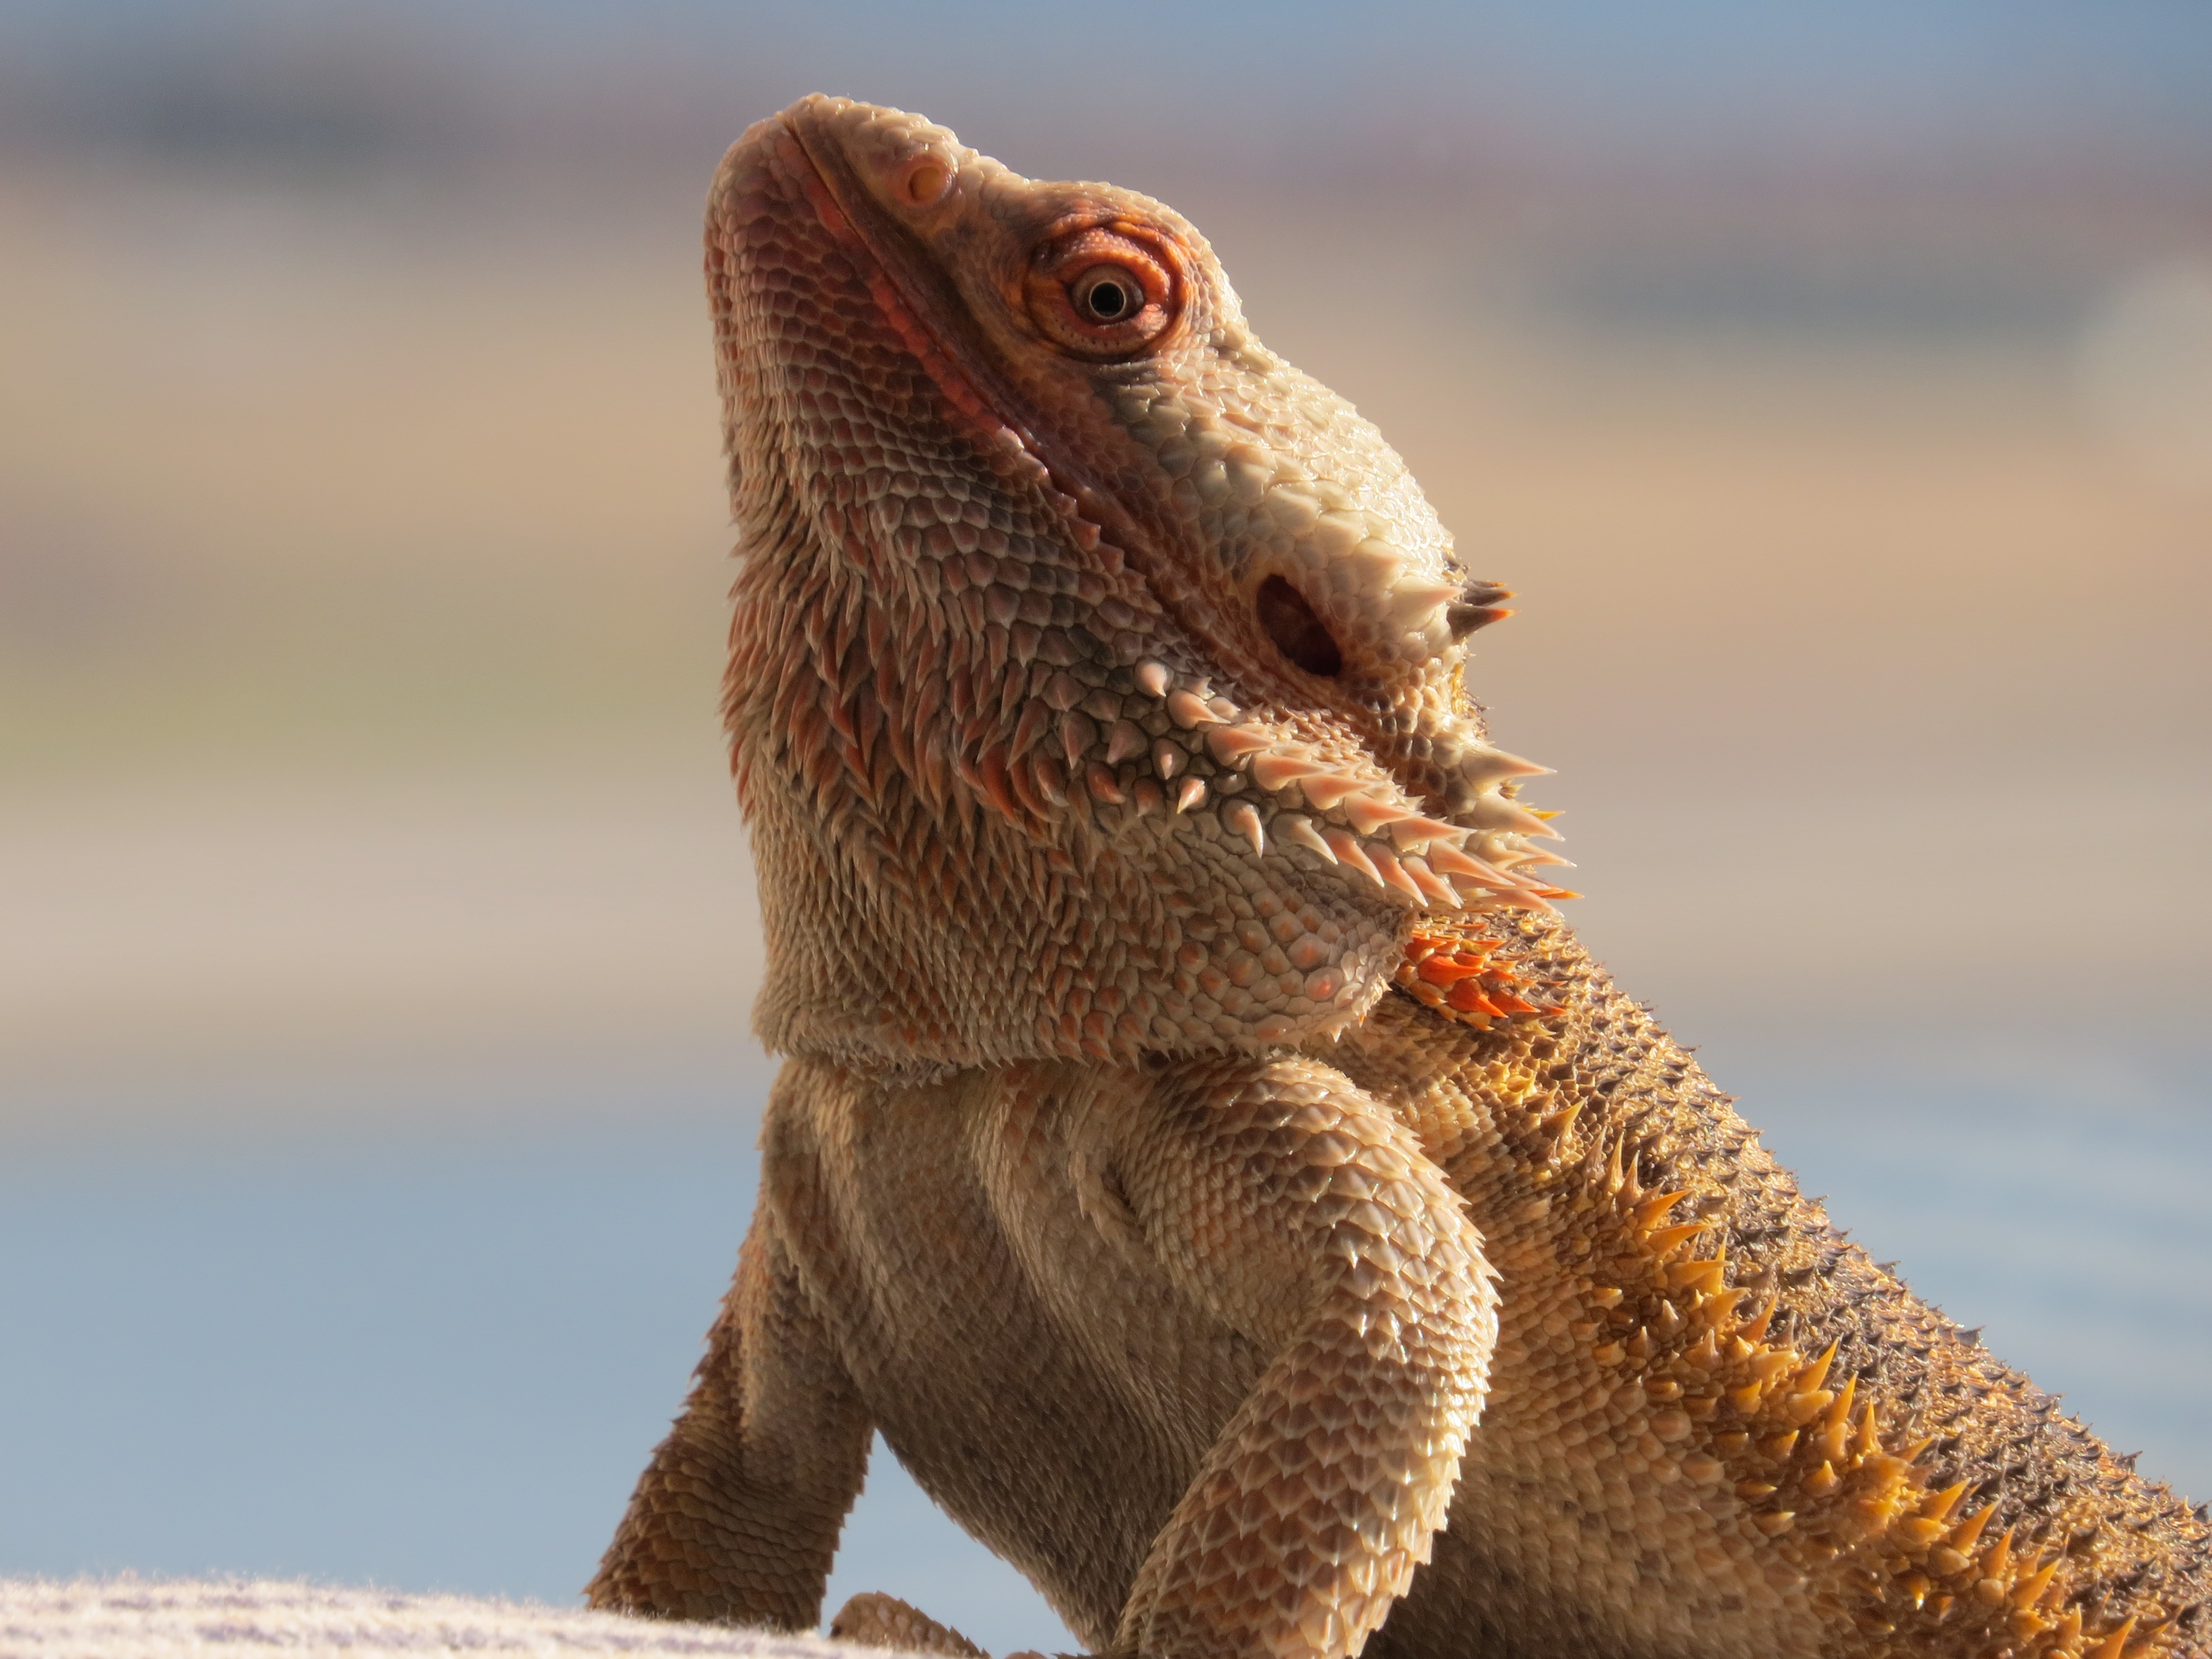
wildlife, critter, reptile, fauna, lizard, majestic, bearded dragon, crocodile, vertebrate, agamidae, crocodilia, komodo dragon, scaled reptile, nile crocodile